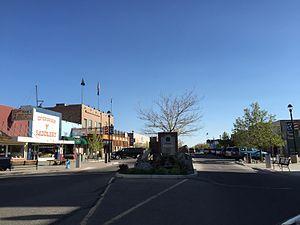
La ville de Fallon est le siège du comté de Churchill, dans l’État du Nevada, aux États-Unis. Selon le recensement de 2010, elle compte 8 606 habitants.